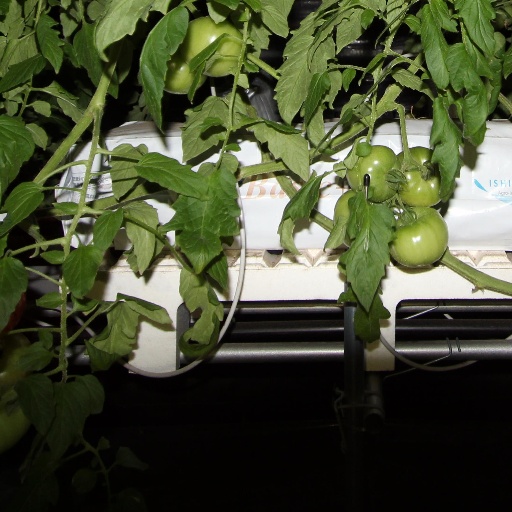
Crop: tomato